Baldy Town, New Mexico

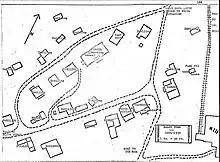
Simplified map of Baldy Town from 1921 to 1938

Gold was discovered in the region by Ute natives who displayed their find to local traders. After learning of the discovery, Civil War Veterans flocked from Fort Union to prospect Baldy Mountain. Elizabethtown or E-Town was established in 1866 to service claims on the east side of Baldy Mountain. The town's position in the Moreno valley was advantageous for water supply and transportation, but was too far to service claims on the east side of Baldy Mountain. To minimize transportation of ore, Lucien Maxwell created a 15 Stamp Mill to process gold ore directly below the Aztec Mine. Baldy Town began a series of dwellings and services adjacent to the mill and grew into a small town.